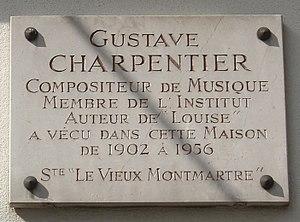
Plaque commémorative, 66 boulevard de Rochechouart, Paris 18e. «